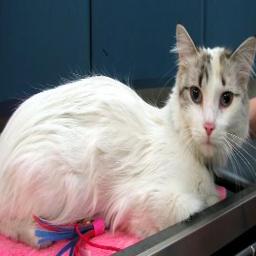
Animal: cats